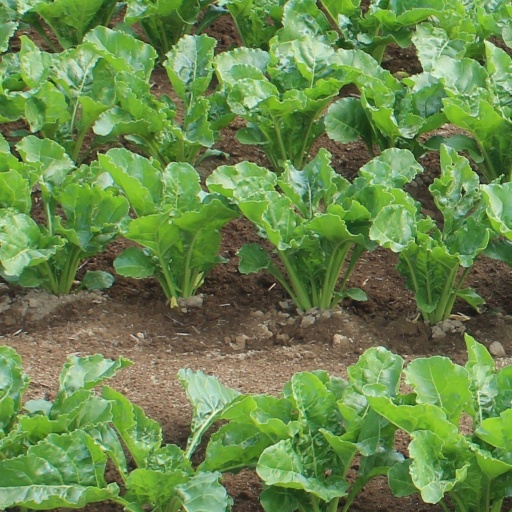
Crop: sugar beet